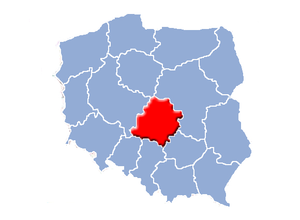
Województwo łódzkie
Voivodskabet Łódźsks beliggenhed i Polen
Województwo łódzkie er en administrativ enhed i det centrale Polen, en af 16 provinser skabt efter den administrative refom i 1999. Voivodskabets hovedstad er Łódź. Voivodskabet Łódźsk har et areal på 18.219 km² og 2.571.534 indbyggere, befolkningstætheden er på 141,1 personer pr km².